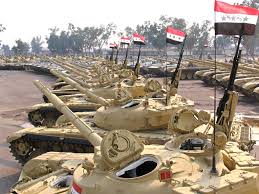
Label: Tank